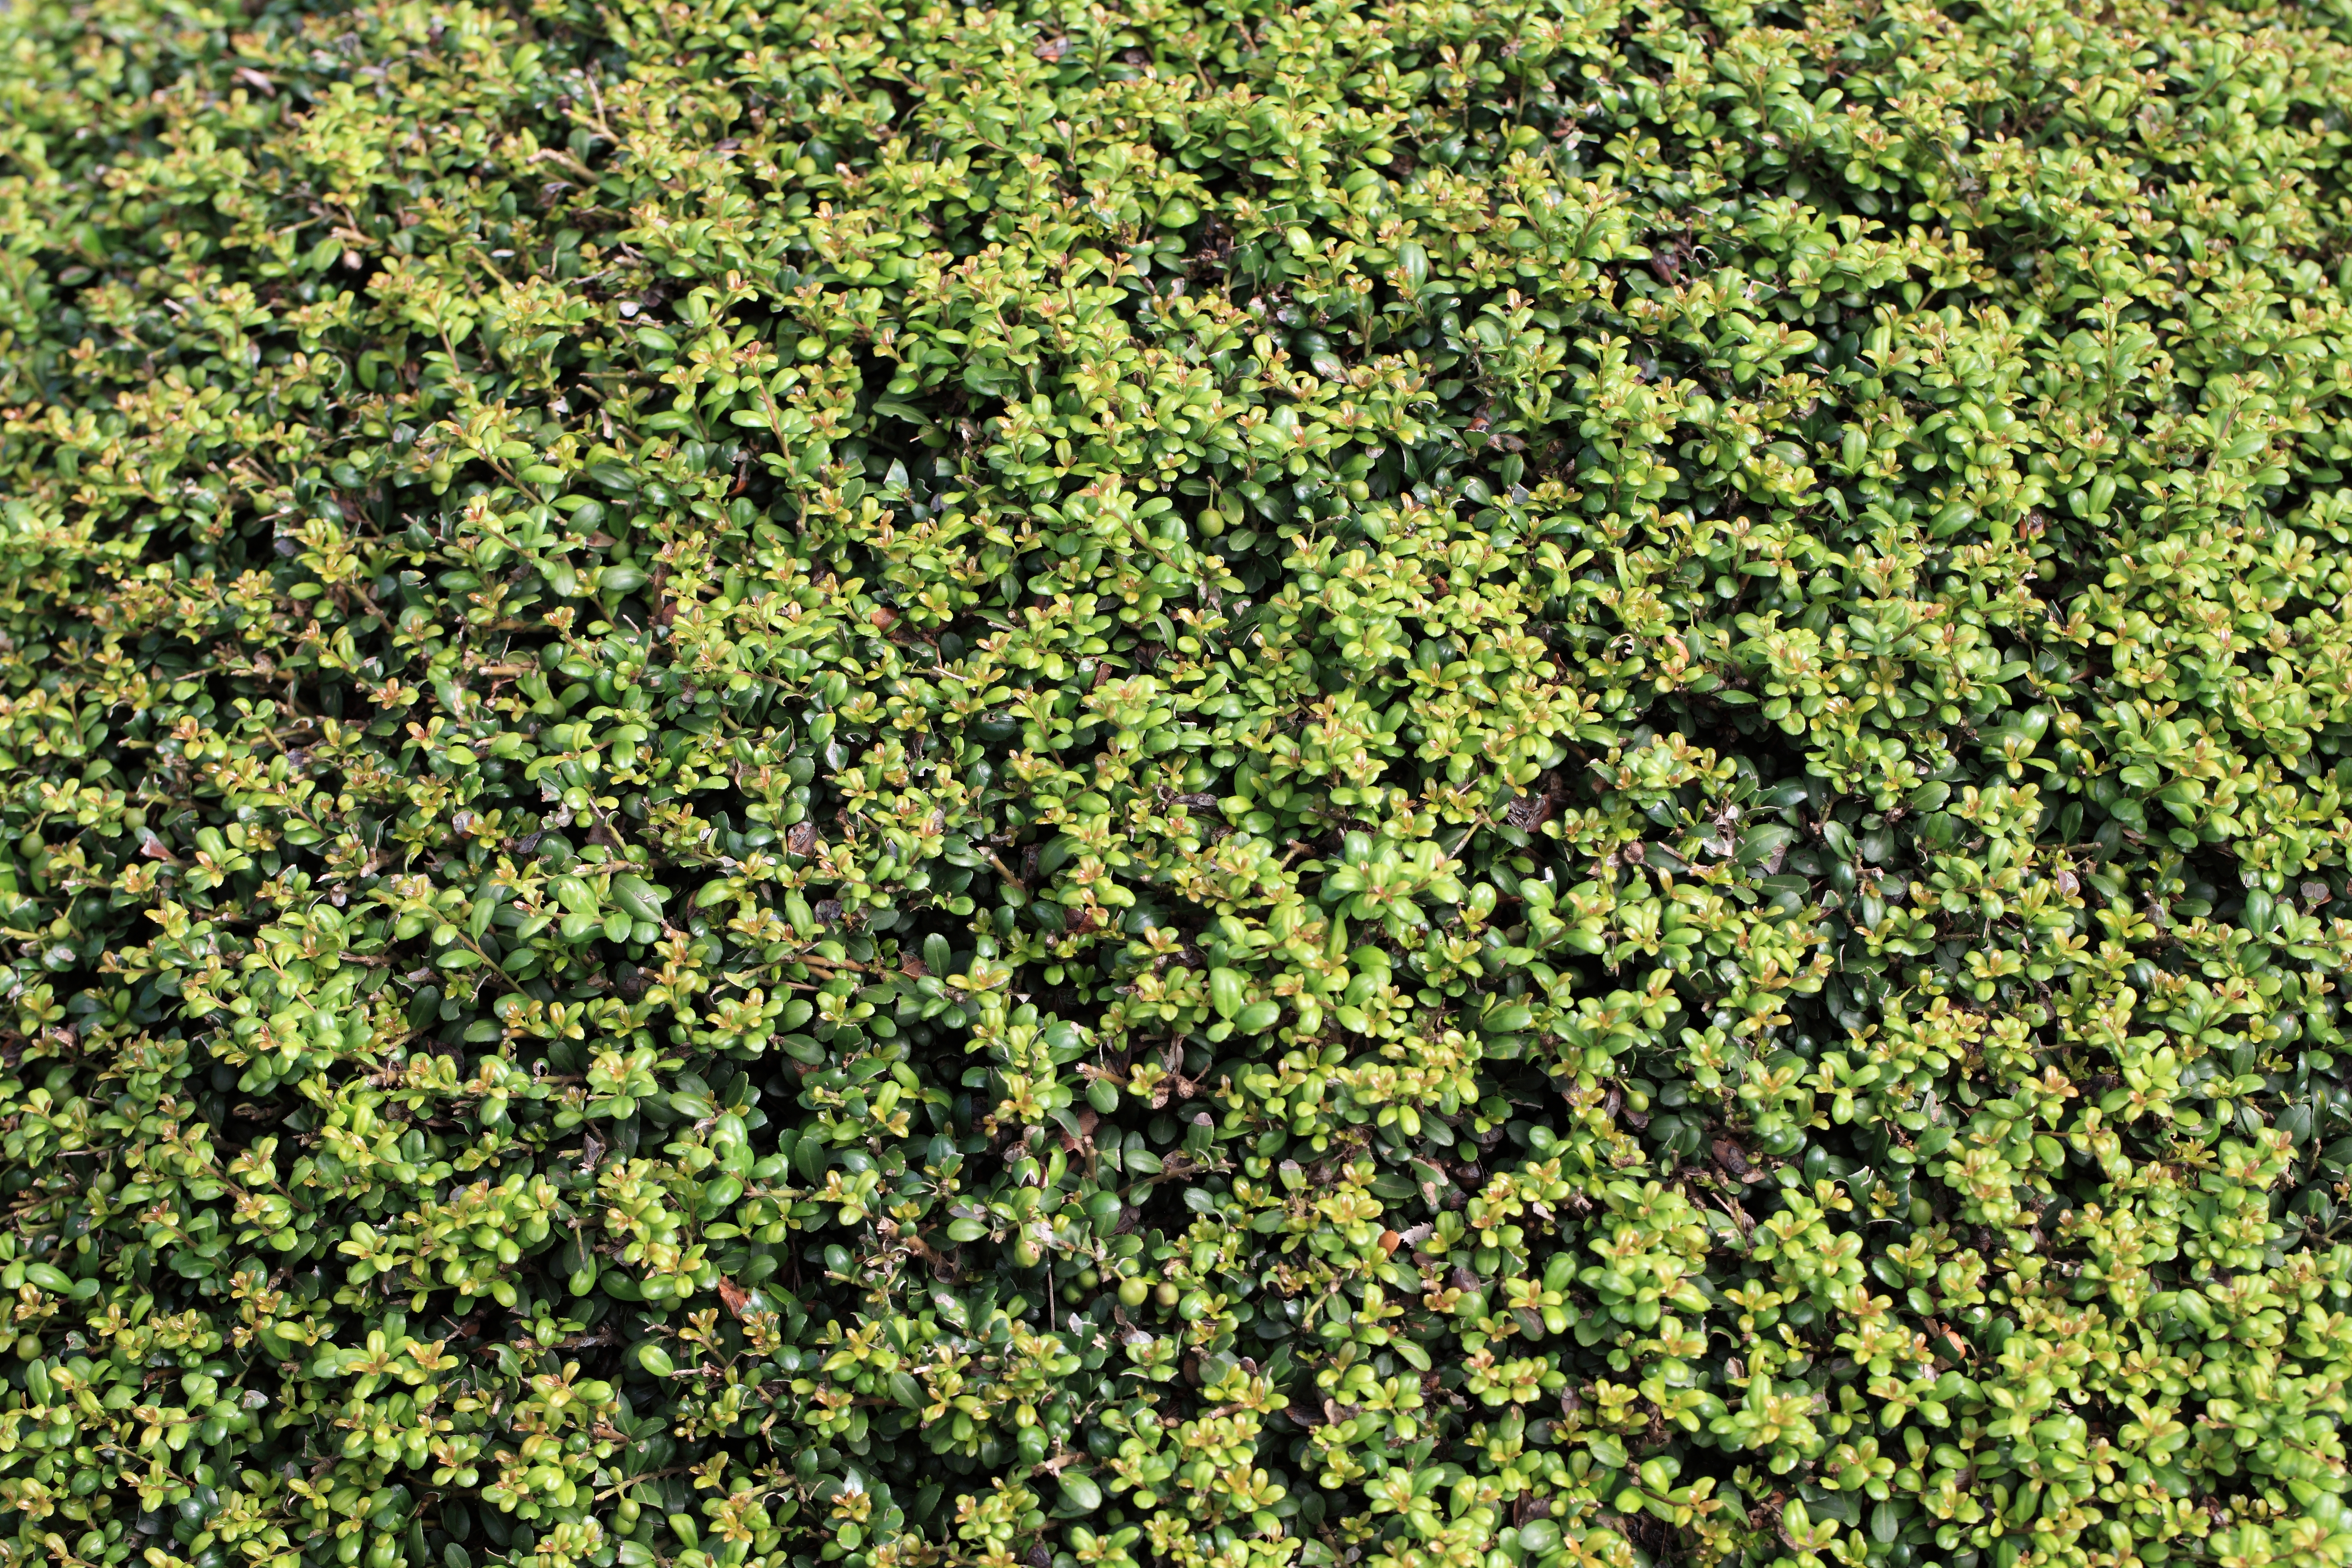
tree, plant, leaf, flower, pattern, green, high, herb, produce, evergreen, background, shrub, groundcover, wallpaper, 5d, sakura, hires, markii, hi, res, resolution, chiba, hedge, flowering plant, subshrub, woody plant, land plant